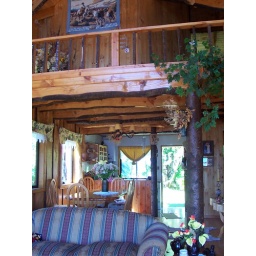
Little house in the lake ^^